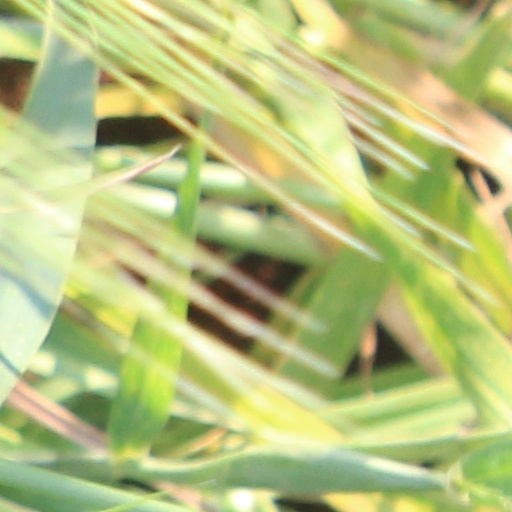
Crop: wheat